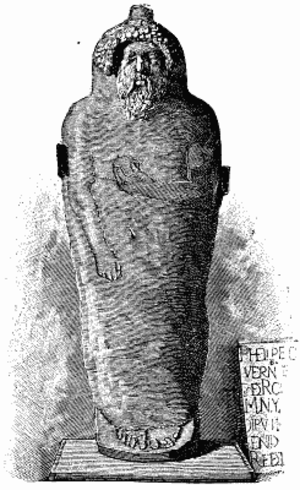
Fønikien / Oprindelse: 2300–1200 f.Kr. / Genetiske studier
Fønikisk sarkofag fundet i Cádiz i Spanien; i dag i det arkæologiske museum i Cádiz. Sarkofagen er antaget at have været formgivet og betalt for af en fønikisk handelsmand, og udført i Hellas med egyptisk indflydelse.
"Fønikien var en civilisation i Kanaan i oldtiden som dækkede det meste af den vestlige kyst af Den frugtbare halvmåne. Flere fønikiske byer blev bygget ved kysten af Middelhavet. De var en driftig maritim handelskultur, som spredte sig over Middelhavet fra 1.550 f.Kr. og frem til omkring 300 f.Kr. Fønikerne benyttede sig af galejen, et fartøj med årer, og er krediteret for opfindelsen af bireme, et oldtidsfartøj med to dæk med årer. Fønikerne, et semitisk folk, var kendt i antikkens Hellas og Rom som ""handlere i purpur"", en reference til deres monopol på en kostbar purpurfarve, som blev udvundet fra en snegl, som hed murex. Efter som denne farven var så kostbar, blev purpur siden en farve assosieret med kongelige klæder. Som handelsfolk havde fønikerne behov for at holde fortegnelser over lagerbeholdninger og udgifter, og udviklede et alfabet, og fra dette skrivesystem har siden næsten alle moderne alfabeter været afledt.